Rhyme dictionary

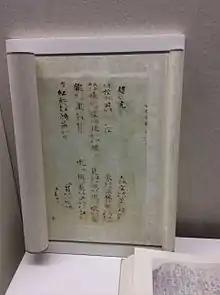
Copy of fragments of the Wang Renxu edition of the "Qieyun"

Chinese scholars produced dictionaries to codify reading pronunciations for the correct recitation of the classics and the associated rhyme conventions of regulated verse. The earliest rime dictionary was the (lit. 'sound types') by Li Deng of the Three Kingdoms period, containing more than 11,000 characters grouped under the five notes of the ancient Chinese musical scale. The book did not survive, and is known only from descriptions in later works.